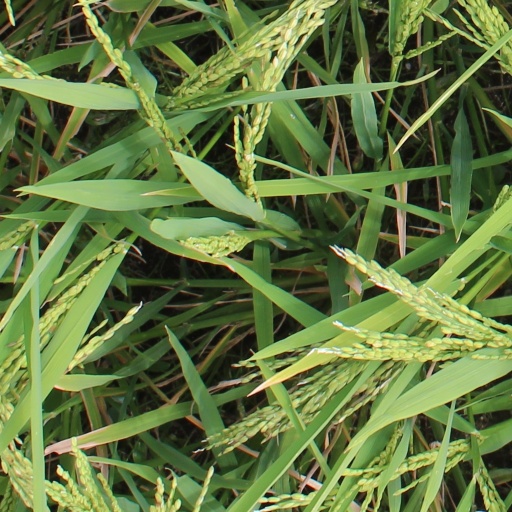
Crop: rice